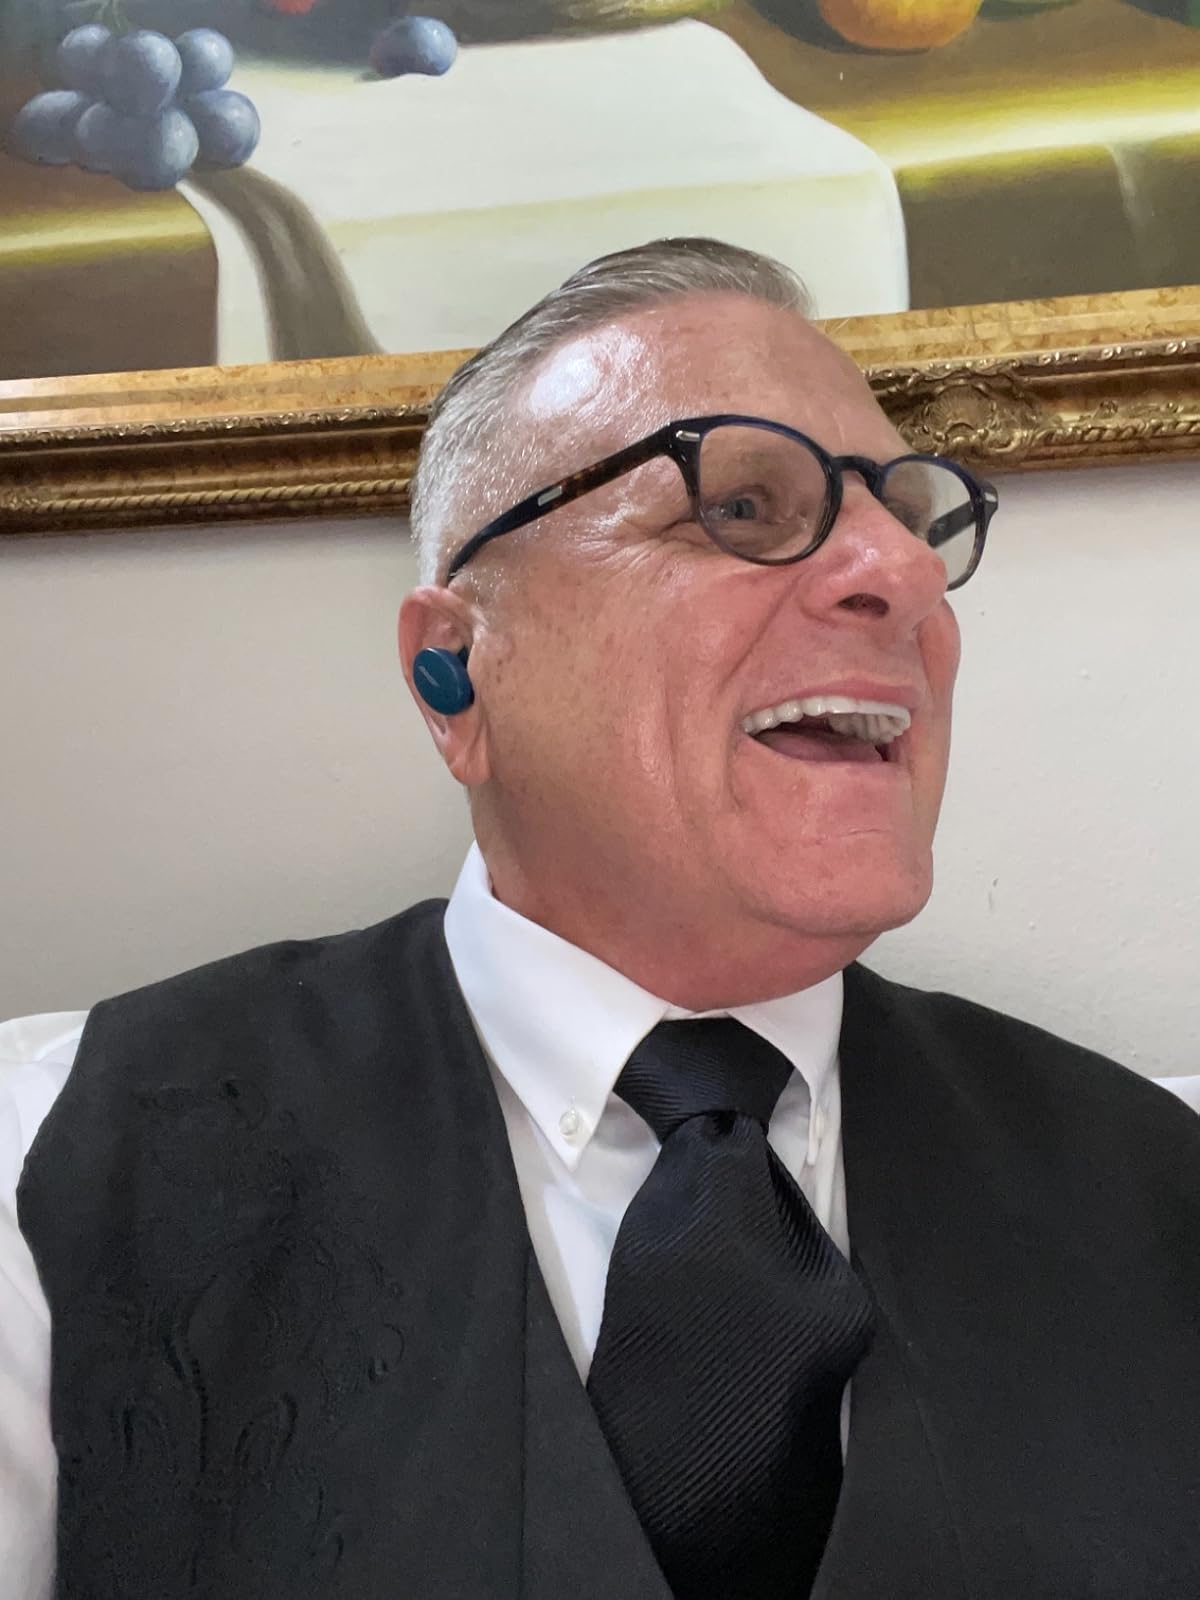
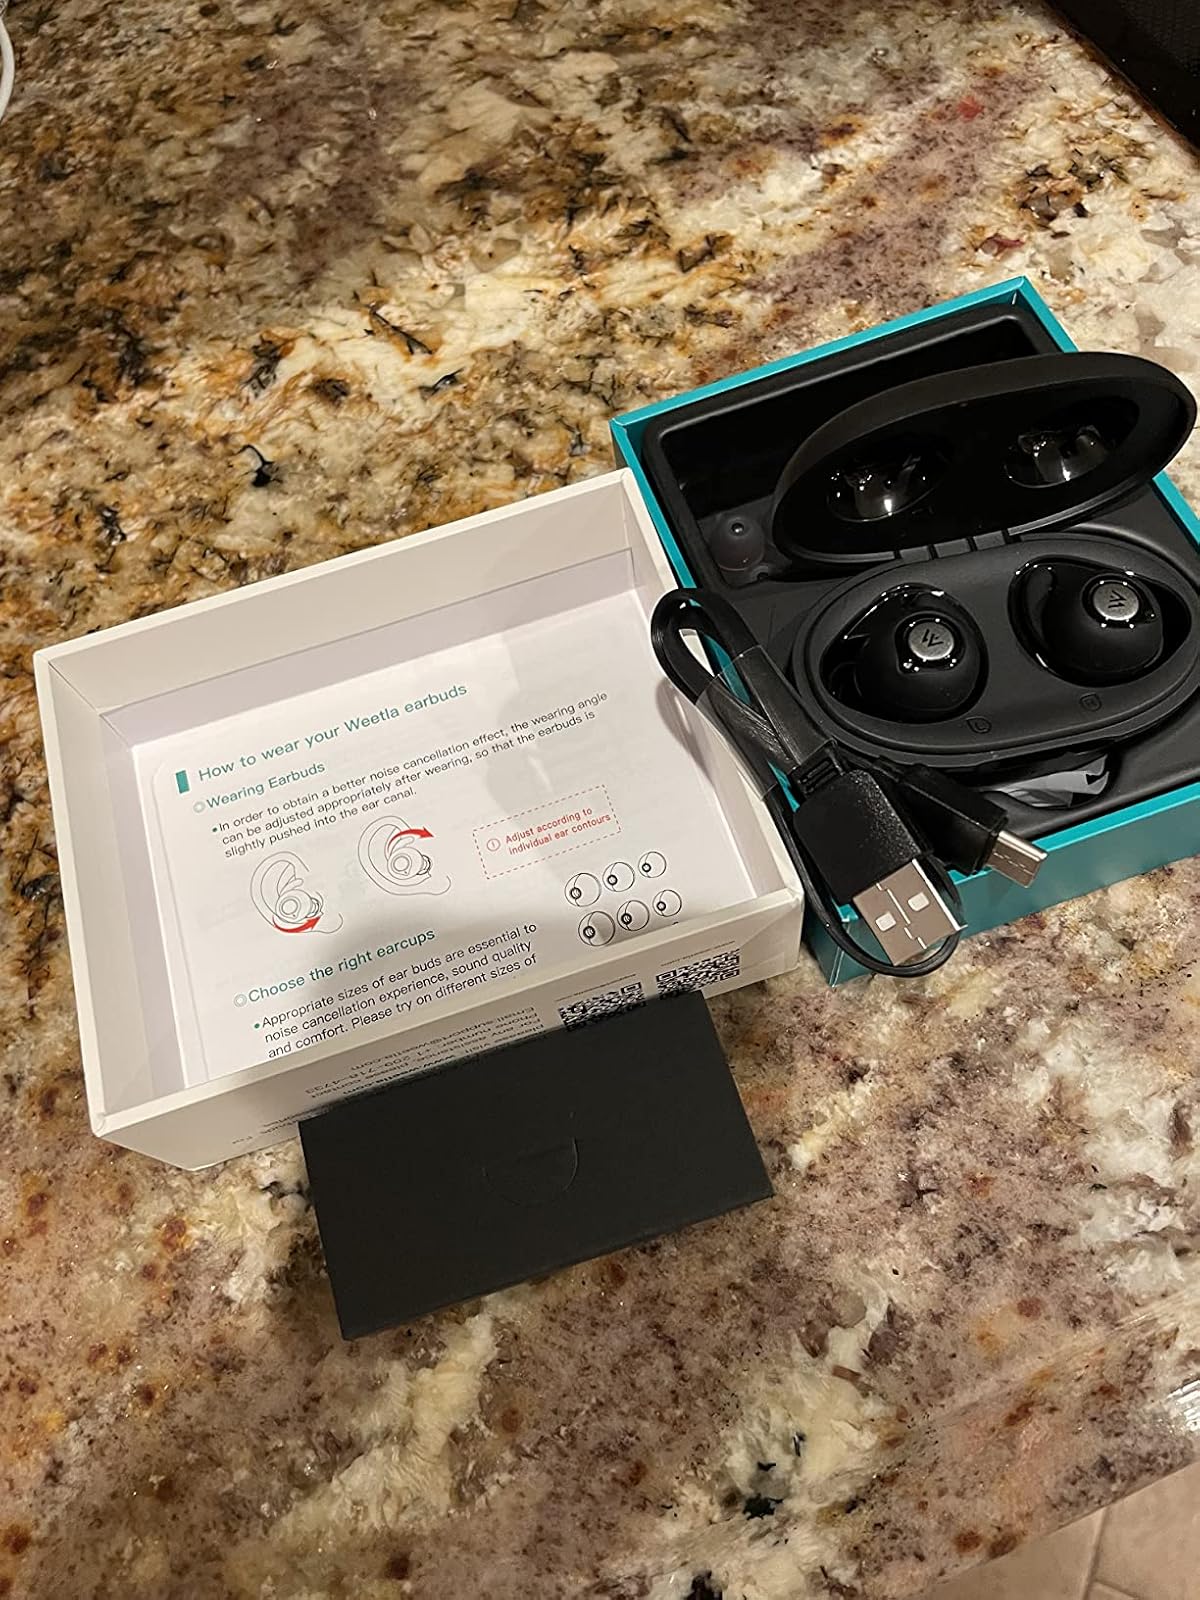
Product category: earbuds
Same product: no